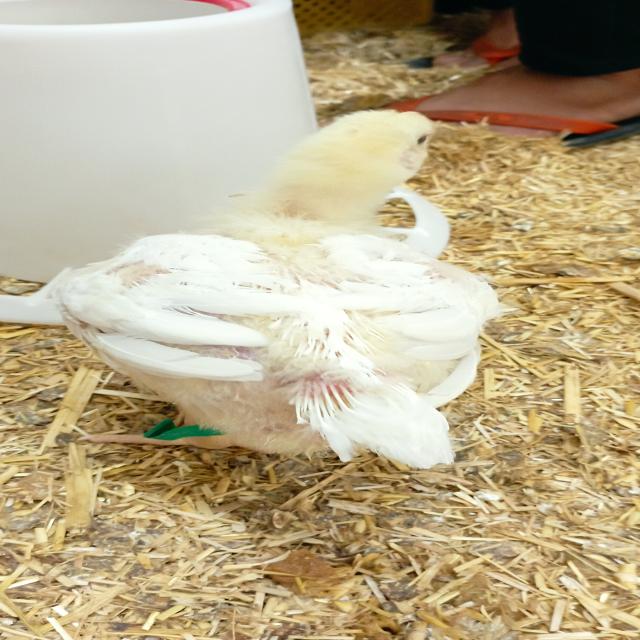
Weight: 719 g